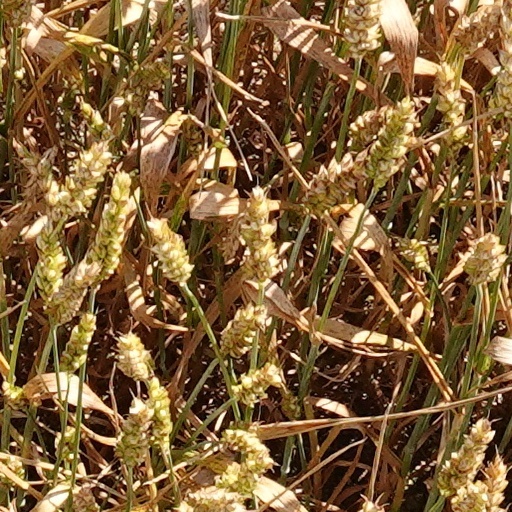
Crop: wheat